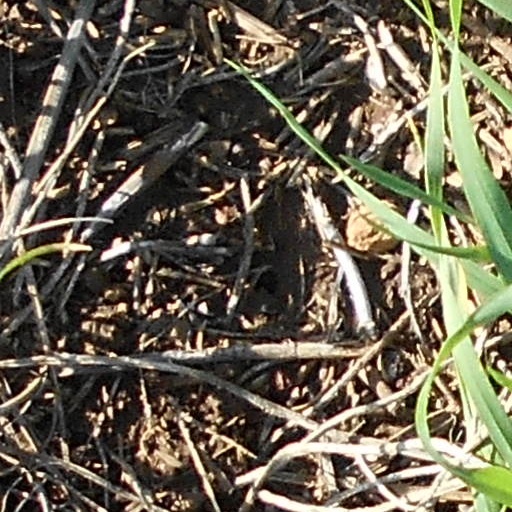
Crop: wheat